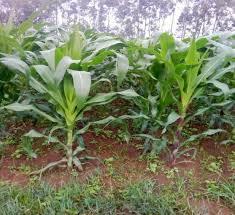
Ukulima wa mahindi unaendelea vizuri mahali hapa. Mimea ya mahindi imepandwa kwa mpangilio mzuri. Mahindi haya yamepaliliwa vyema.Mahindi haya ni yenye afya sana.